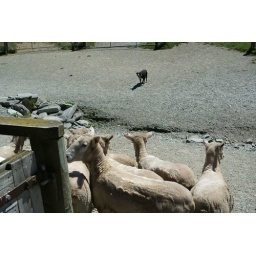
dog guiding sheep (like in babe!)